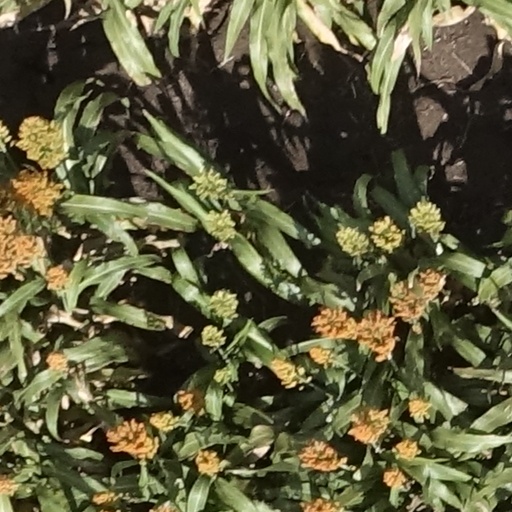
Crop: sorghum